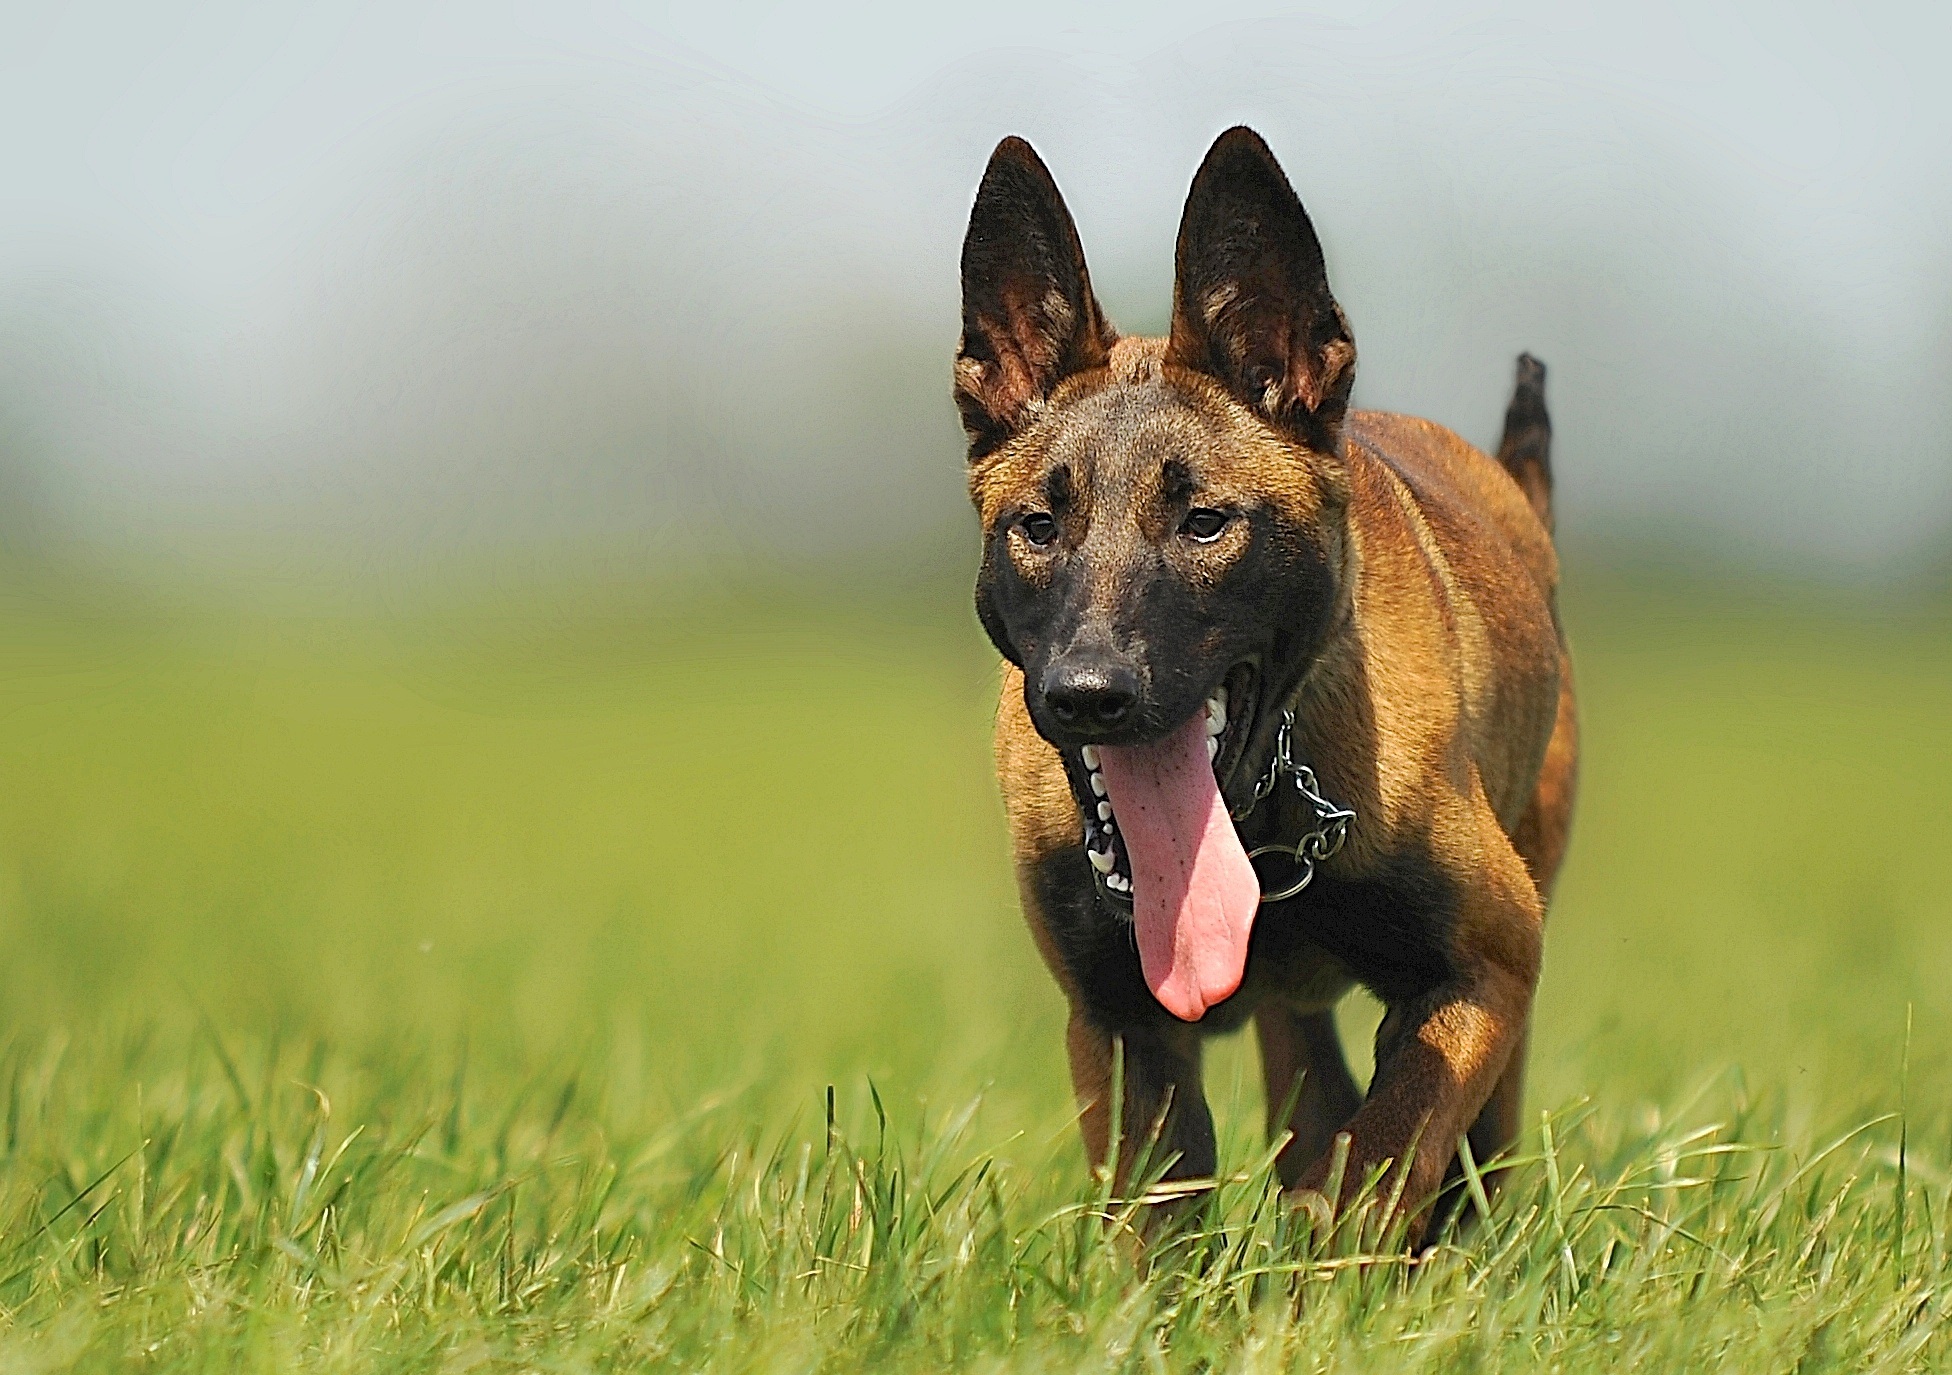
grass, dog, animal, pet, brown, mammal, vertebrate, tongue, dog breed, animal portrait, young dog, quadruped, malinois, belgian shepherd malinois, dutch shepherd dog, dog like mammal, carnivoran, german shepherd dog, tervuren